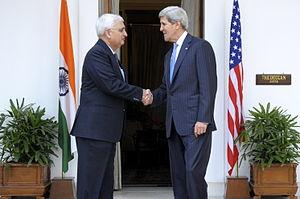
Salman Khurshid est un homme politique indien, désigné comme avocat principal, auteur éminent et professeur de droit. Le 28 mai 2011 il devient ministre de la justice jusqu'au 28 octobre 2012, où pendant environ un an et sept mois, il occupe le poste de Ministre au Ministère des Affaires Étrangères de l'Inde. Il commence sa carrière politique en 1981 en tant qu'officier de service au cabinet du Premier Ministre sous la direction d'Indira Gandhi. Il a été élu à la Lok Sabha dans la circonscription de Farrukhabad à l'élection générale de 2009. Avant cela, il a été élu à la Xᵉ législature de la Lok Sabha dans la même circonscription. Il devient par la suite Ministre d'État aux Affaires Extérieures de l'Union.